IPGMER and SSKM Hospital

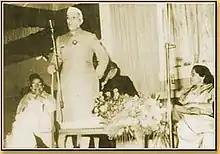
Jawaharlal Nehru inaugurating IPGMER on 16 January 1957

The present Main Block was constructed between 1901 and 1902, the Woodburn Block, Administrative Building and Physiotherapy Building were built between 1902 and 1908. For construction of Woodburn block, total expense was Rs. 3.5 Lacs.